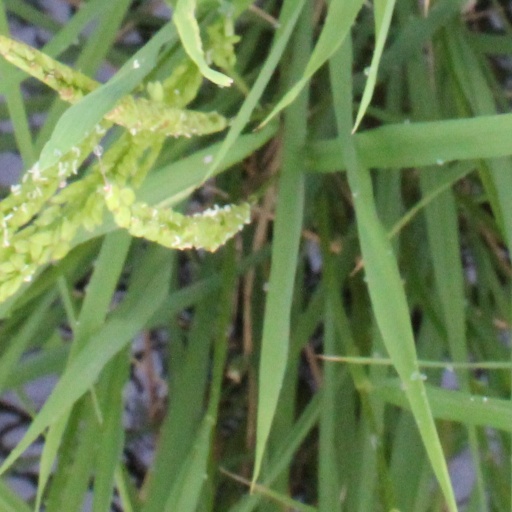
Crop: rice